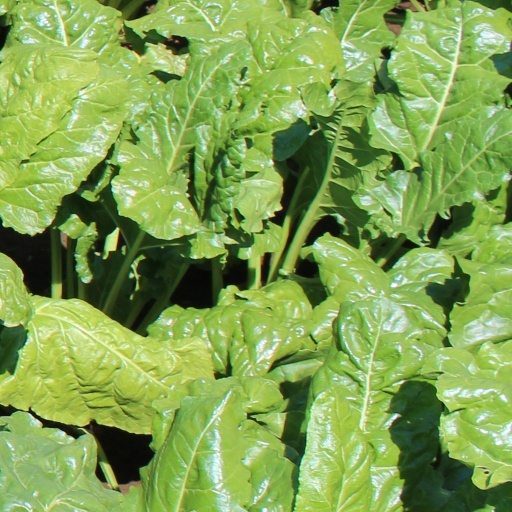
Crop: sugar beet